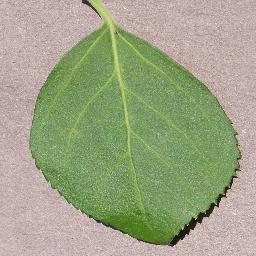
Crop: cherry
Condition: (including_sour)_healthy